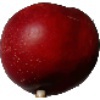
Label: Nectarine 1